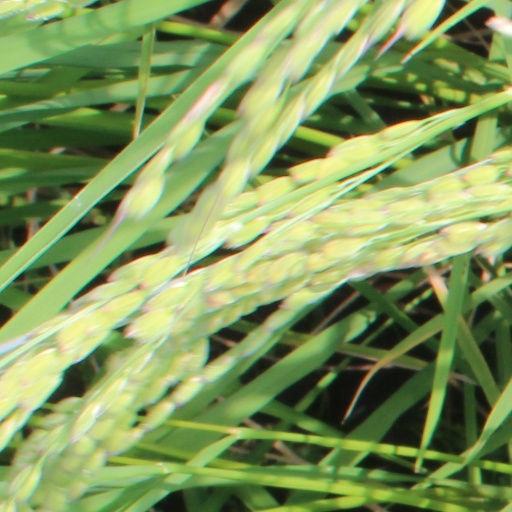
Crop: rice